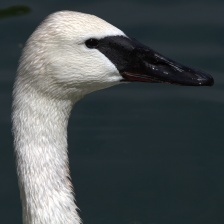
Species: TRUMPTER SWAN
Scientific name: CYGNUS BUCCINATOR
ImageNet parent category: black_swan